2023 University of Brighton protests

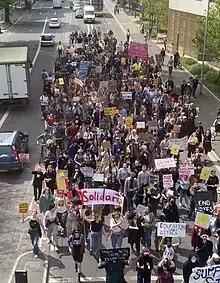
15 May student demonstration against proposed cuts.

On 15 May 2023 students protested outside the university with banners, saying that the job cuts could affect their studies. Staff also said that they are concerned that those who are not affected will have increased workloads. The cuts would also force some course modules and academic research to halt.